Arielle Nobile

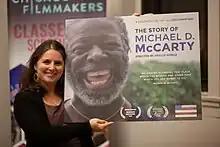

The second film in the series is titled Belonging In The USA: The Story of Alicia & Antonio. It was filmed in Chicago, LA, and New Jersey in 2018 and is currently in post-production. It features the life stories of a poet, political activist, and professor Alicia Partnoy and her filmmaker, activist husband Antonio Leiva. Alicia and Antonio are both political refugees forced into exile after being imprisoned